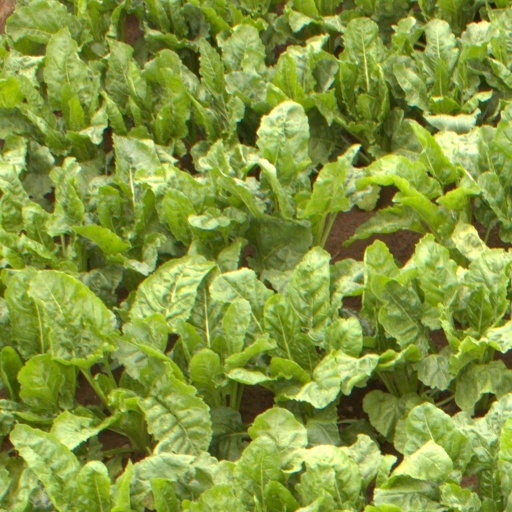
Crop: sugar beet